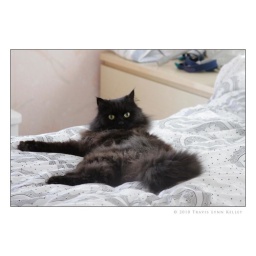
Our kitty cat, enjoying his new duvet covers on the big bed in the bedroom he graciously shares with his humans.